Theobald II of Navarre

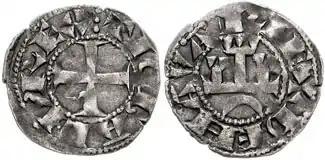
A "dinero" from Theobald II's reign, bearing the inscription "Tiobald rex de Navarie"

Theobald found support in Louis IX of France, who supported his fellow kings against their vassals with consistency. Theobald married Isabella, Louis's daughter, on 6 April 1255. Theobald acted as an advisor of Louis and Louis as an arbiter in Navarre's internal problems. When Alfonso X of Castile's daughter Berengaria was betrothed to Louis IX of France's son Louis, Castile ceded the use of the ports of Fuenterrabía and San Sebastián to Navarre on 1 January 1256.